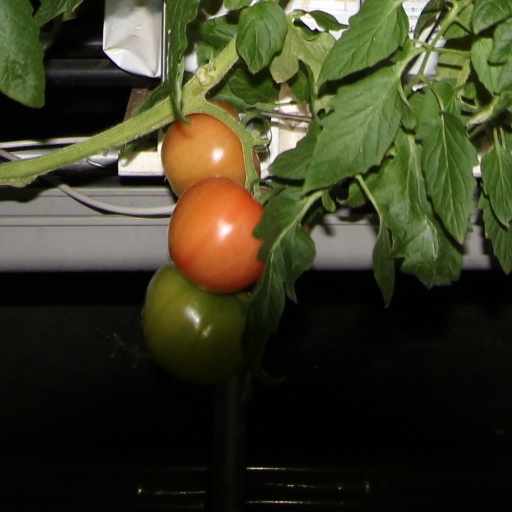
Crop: tomato